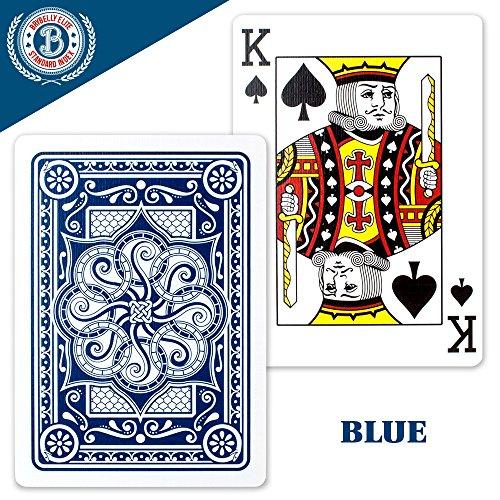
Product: Brybelly Elite Medusa Back Casino-Quality Playing Cards
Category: Toys & Games | Games & Accessories | Card Games | Standard Playing Card Decks
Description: Unique aces, jokers, and Court cards are coupled with our striking, serpentine medusa card backs.
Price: $1.99 $ 1 . 99